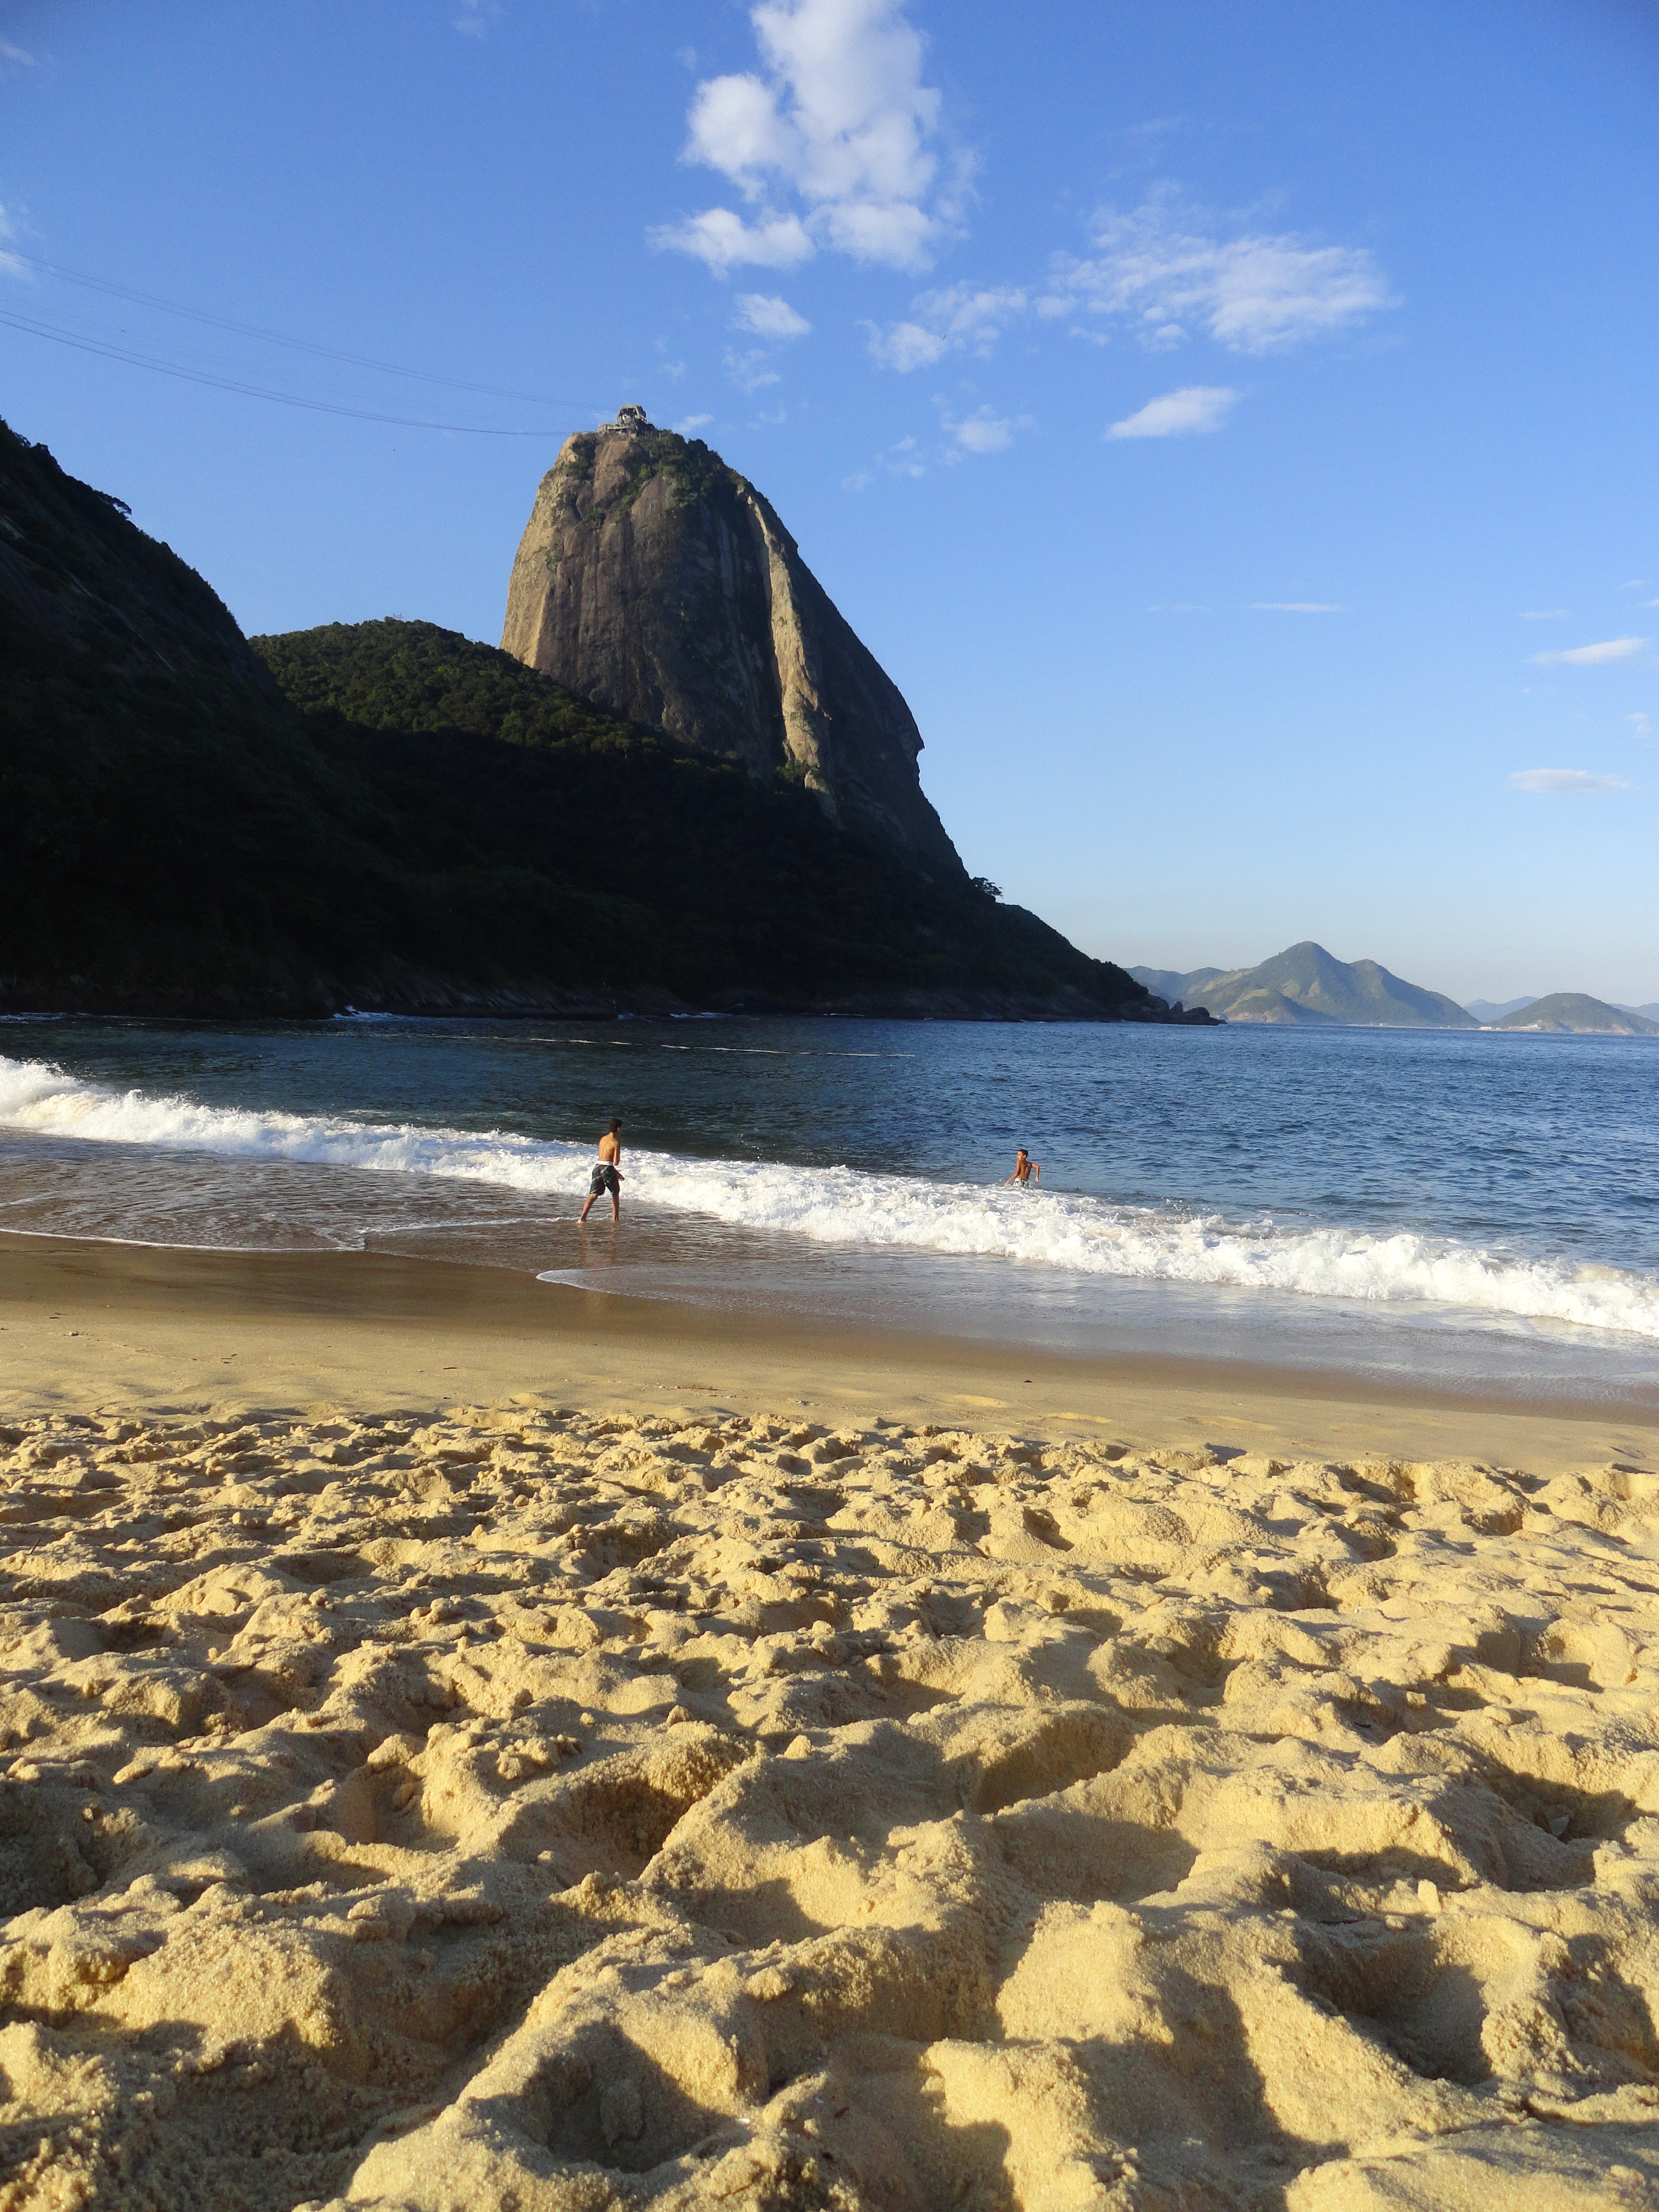
beach, sea, coast, sand, rock, ocean, shore, wave, vacation, cliff, cove, bay, terrain, material, body of water, rio de janeiro, brazil, cape, urca, sugar loaf p o de a car, red beach, wind wave